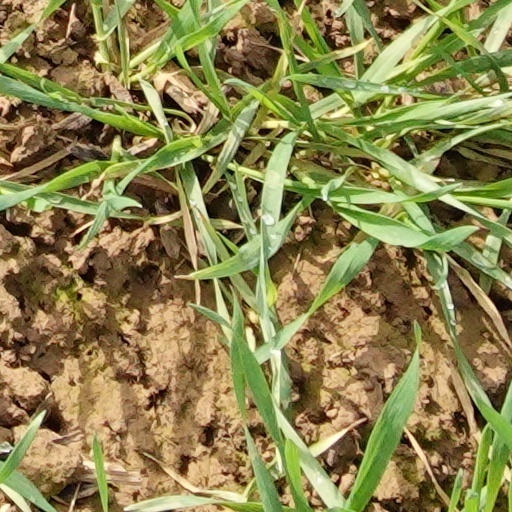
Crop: wheat